Underground nuclear weapons testing

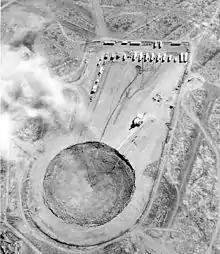
Subsidence crater formed by "Huron King"

Several minutes to days later, once the heat dissipates enough, the steam condenses, and the pressure in the cavity falls below the level needed to support the overburden, the rock above the void falls into the cavity. Depending on various factors, including the yield and characteristics of the burial, this collapse may extend to the surface. If it does, a subsidence crater is created. Such a crater is usually bowl-shaped, and ranges in size from around 100 feet to over half a mile in diameter. At the Nevada Test Site, 95 percent of tests conducted at a scaled depth of burial (SDOB) of less than 150 caused surface collapse, compared with about half of tests conducted at a SDOB of less than 180. The radius "r" (in feet) of the cavity is proportional to the cube root of the yield "y" (in kilotons), "r" = 55 * formula_1; an 8 kiloton explosion will create a cavity with radius of .